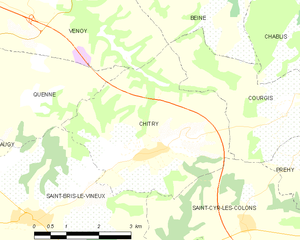
Carte des communes françaises Chitry